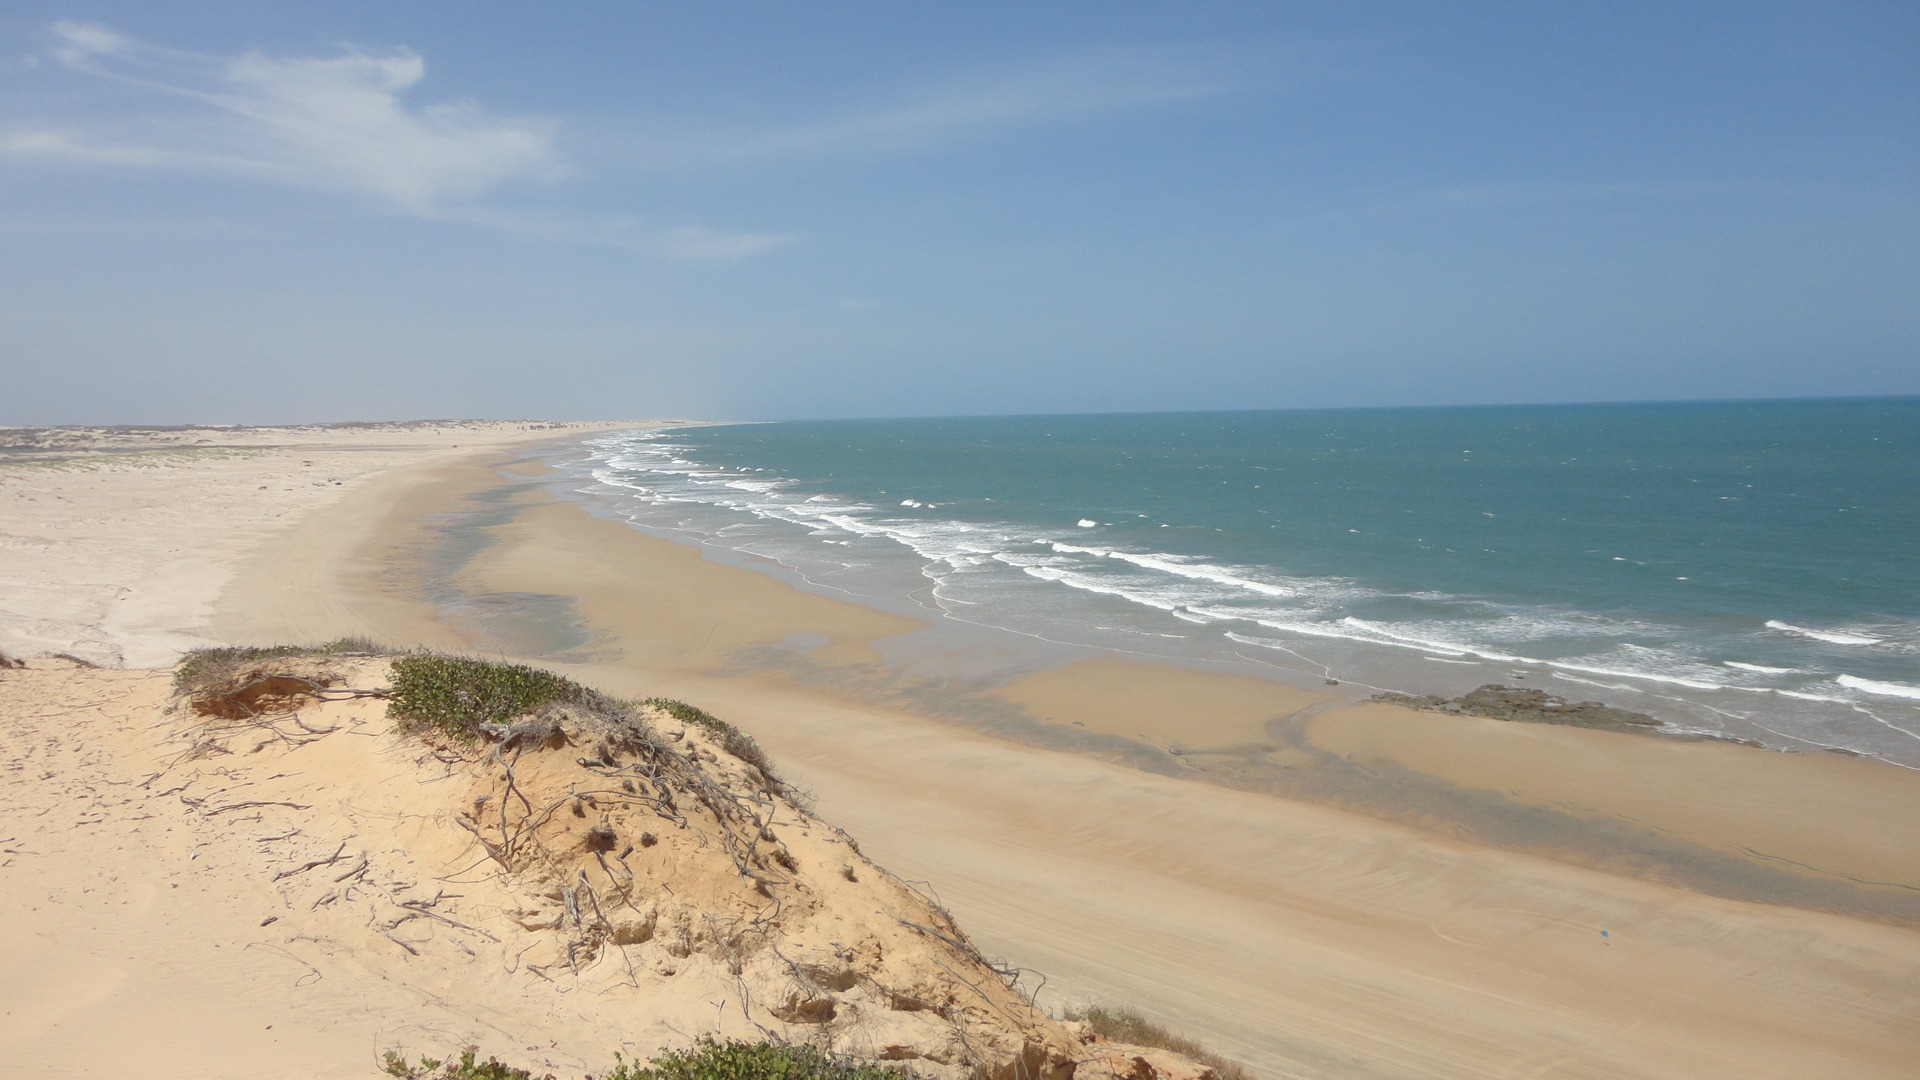
beach, sea, coast, sand, ocean, horizon, shore, wave, vacation, bay, terrain, body of water, brazil, habitat, cape, ceara, natural environment, wind wave